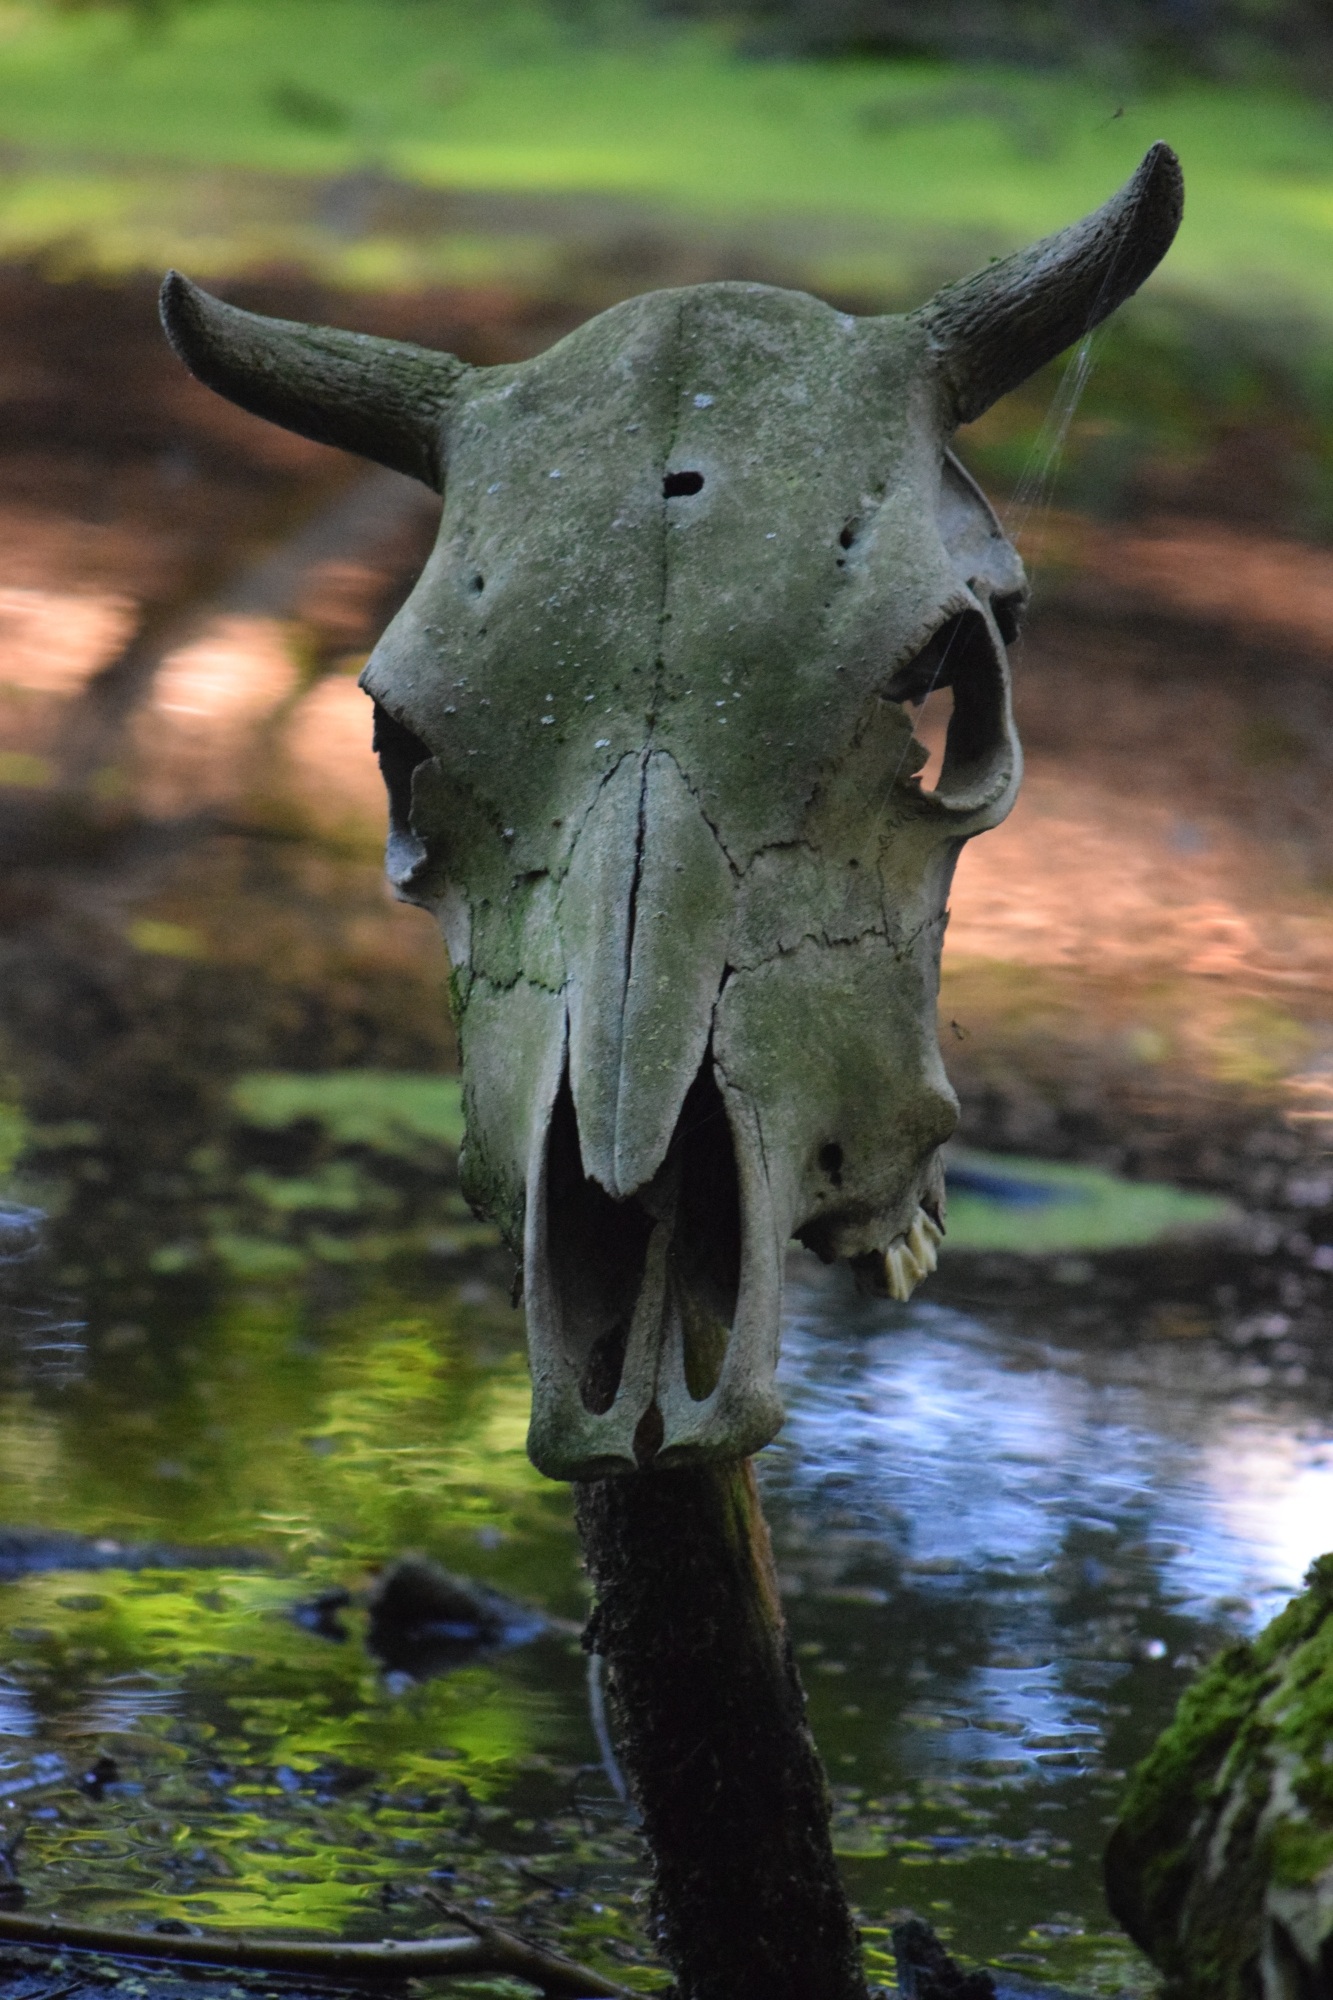
nature, flower, animal, wildlife, green, skull, fauna, elephant, sculpture, denmark, hippopotamus, vikings, viking museum, elephants and mammoths